Tacony Music Hall

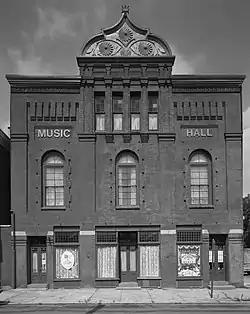

The Tacony Music Hall is an historic, American building that is located in the Tacony neighborhood of Philadelphia, Pennsylvania.